Earthaven Ecovillage

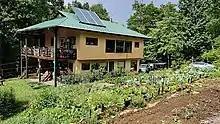
Duplex in Village Terraces Cohousing Neighborhood at Earthaven Ecovillage

Earthaven is an ecovillage in Western North Carolina, about 50 minutes from Asheville.